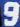
Number: 9